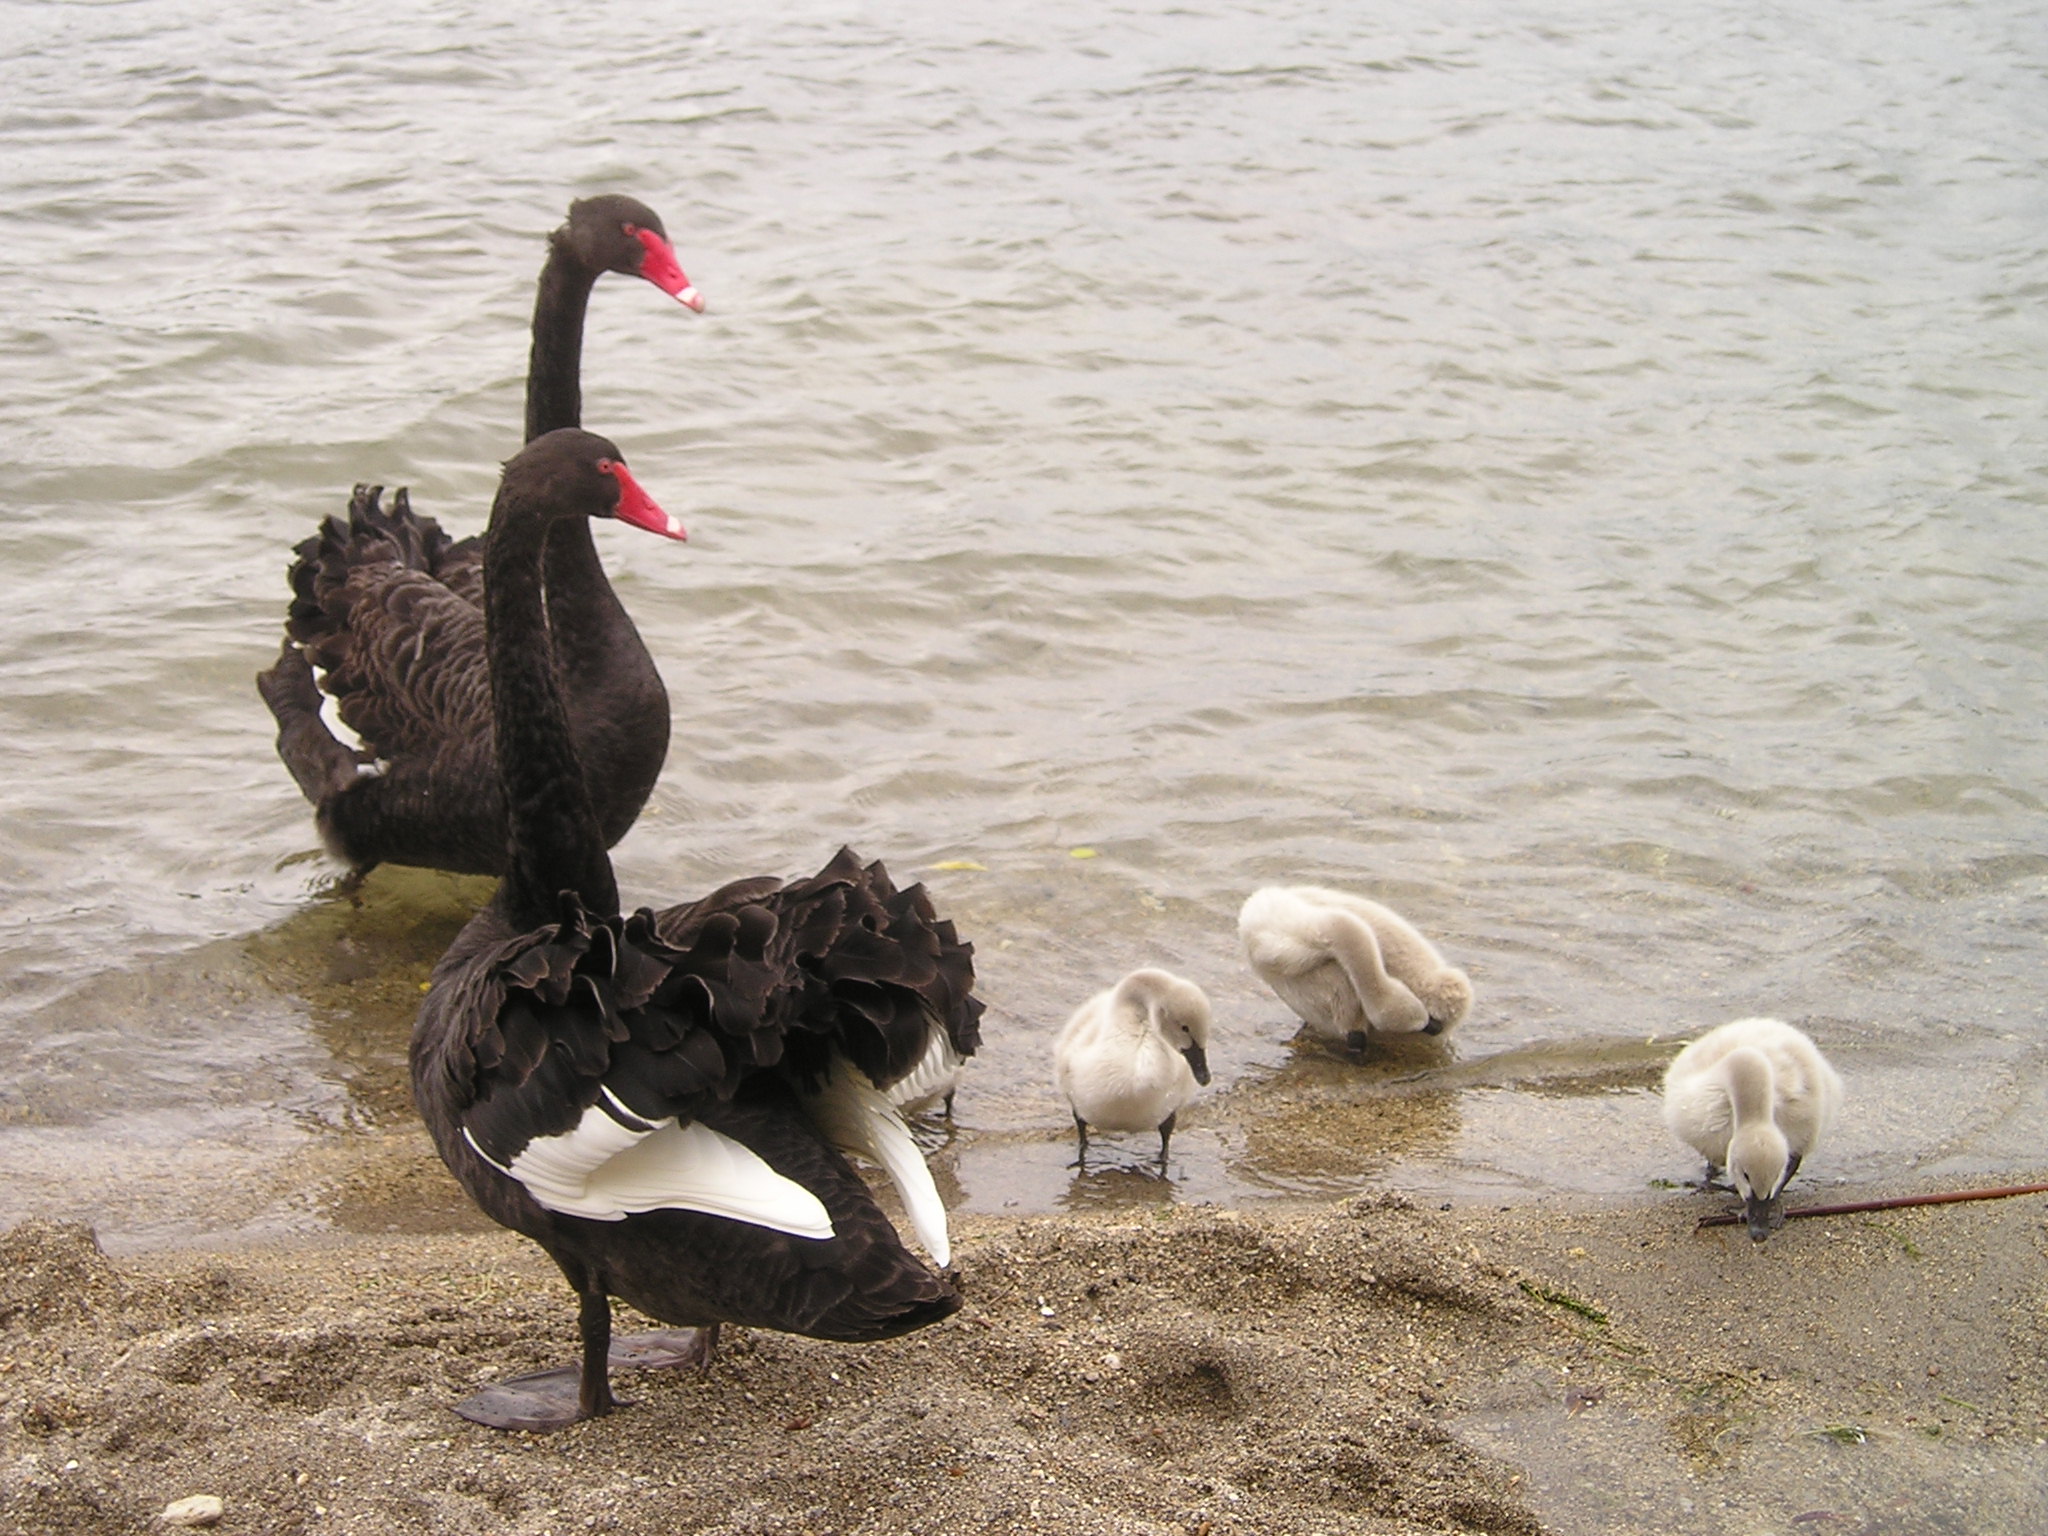
bird, wing, lake, wildlife, beak, black, fauna, swan, family, swans, goose, new zealand, vertebrate, waterfowl, water bird, ducks geese and swans